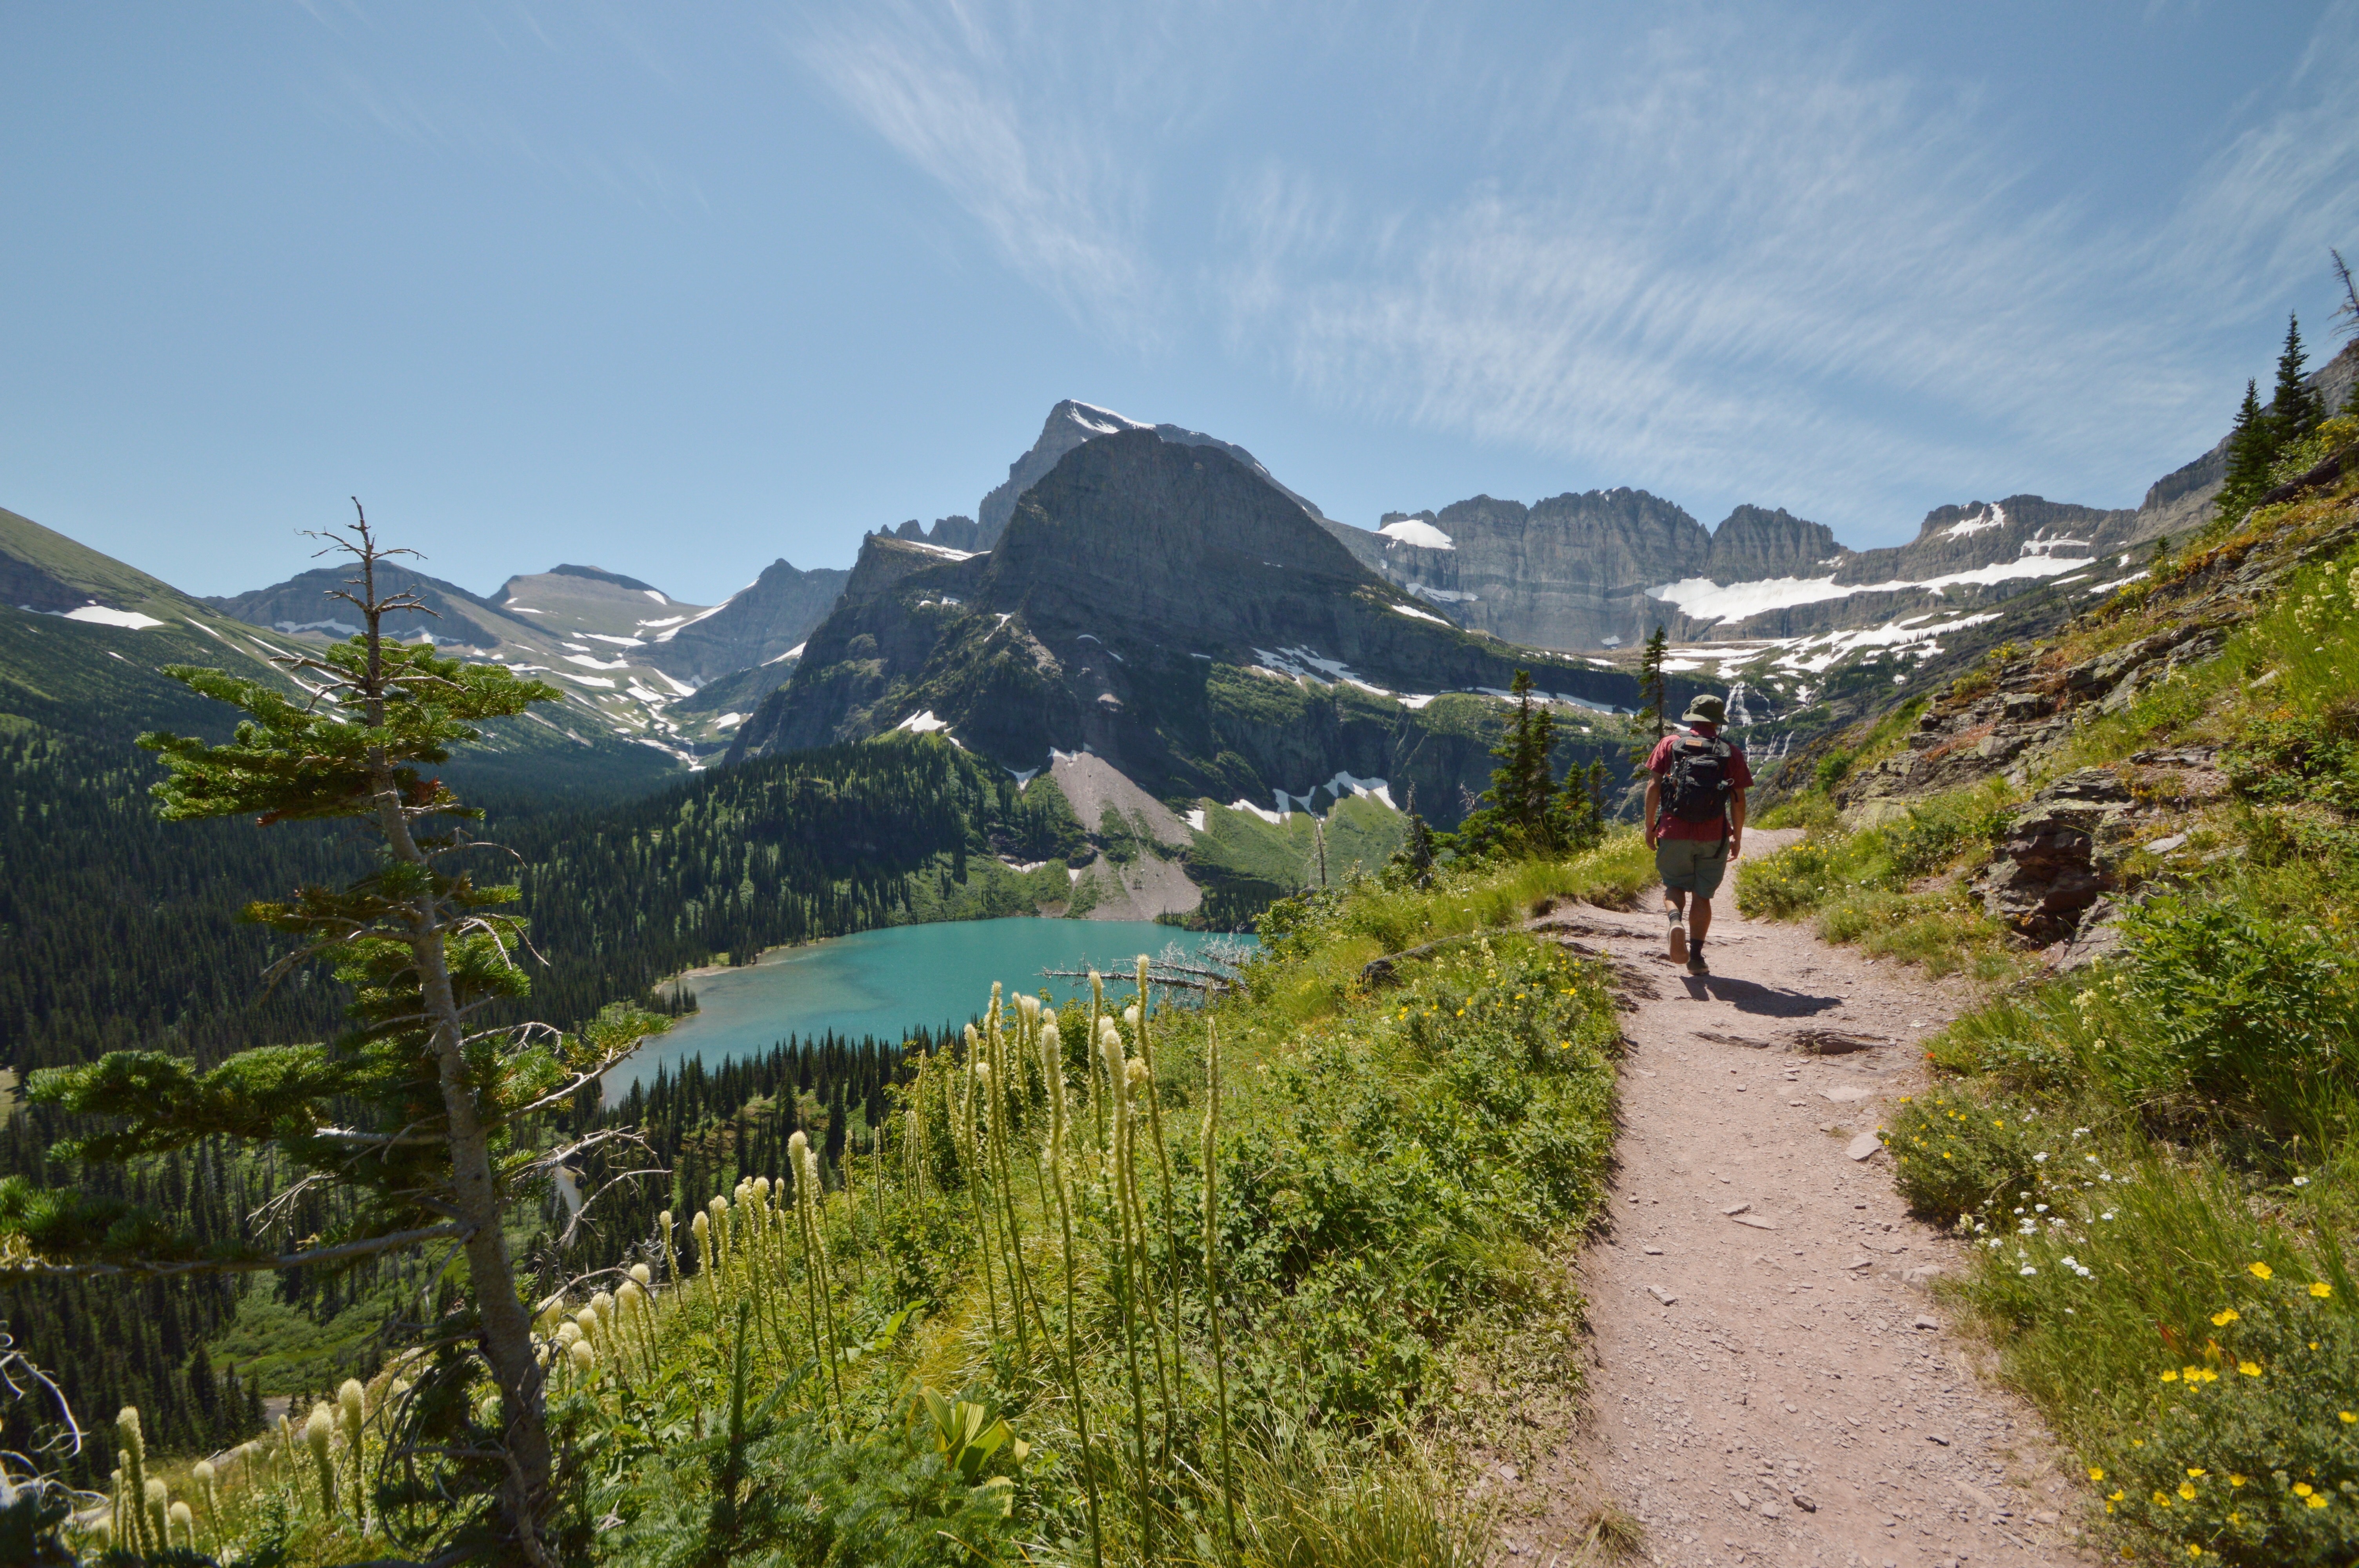
mountainous landforms, mountain, wilderness, mountain range, ridge, alps, natural landscape, trail, adventure, backpacking, mountain pass, hiking, highland, national park, hill station, lake, tree, recreation, bank, fell, tourism, vacation, valley, mount scenery, road, moraine, walking, massif, hill, vehicle, mountain bike, wildflower, tarn, forest, fjord